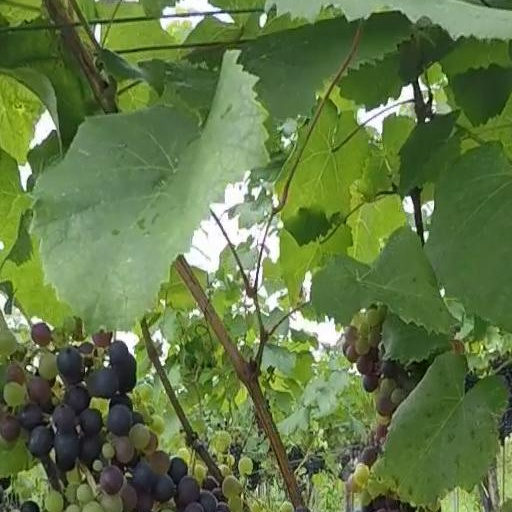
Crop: grape